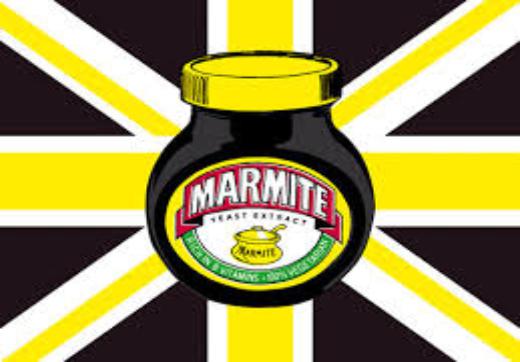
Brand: Marmite
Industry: Food